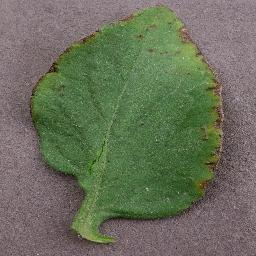
Label: Tomato___Bacterial_spot